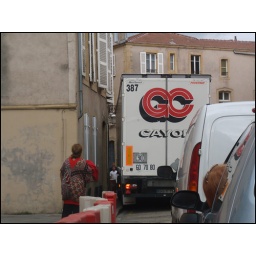
Stuck truck in a little street